Stafford Mills

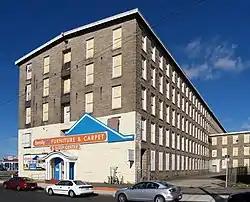

Stafford Mills is an historic textile mill complex located on County Street in Fall River, Massachusetts, USA. Founded in 1872, it is a well-preserved late-19th century textile complex, typical of the mills built in Fall River during its period of most rapid growth. It is noted in particular for its exceptionally fine Romanesque brick office building. The complex was added to the National Register of Historic Places in 1983.